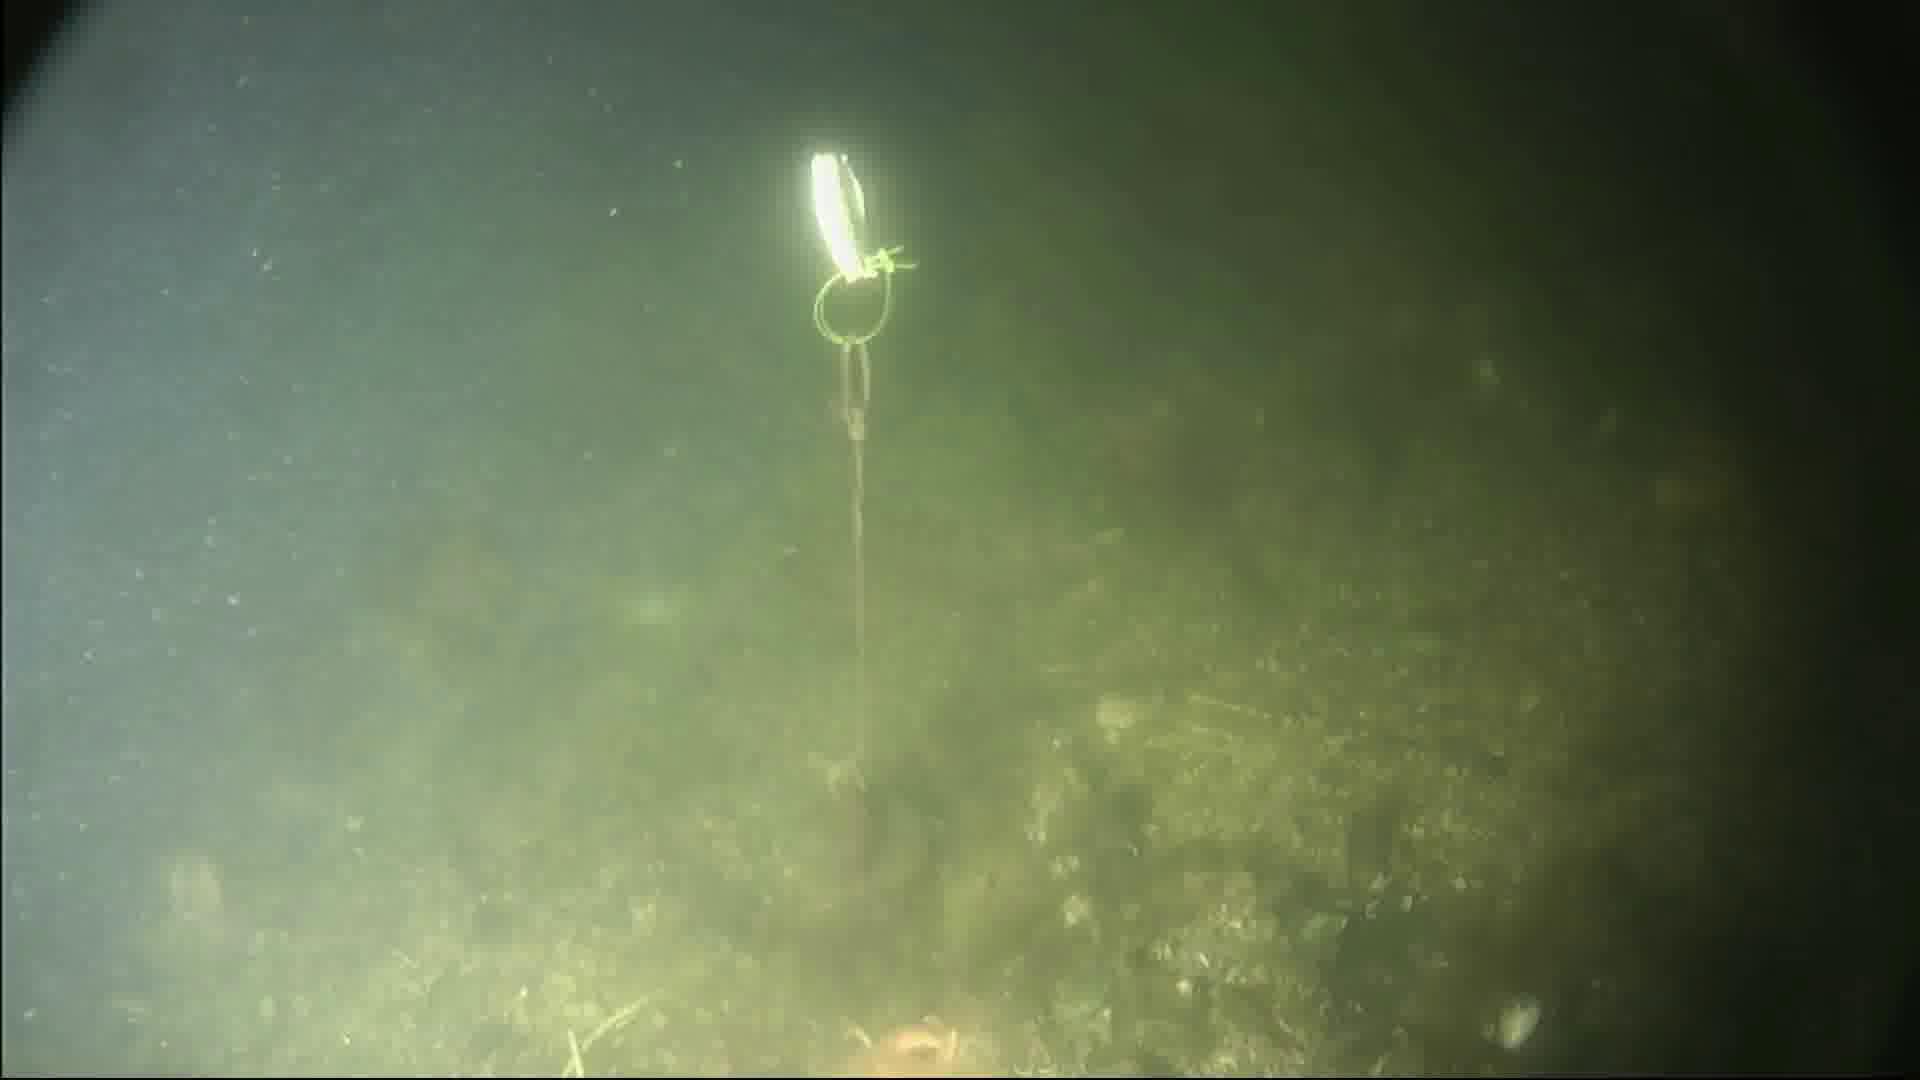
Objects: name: starfish
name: crab